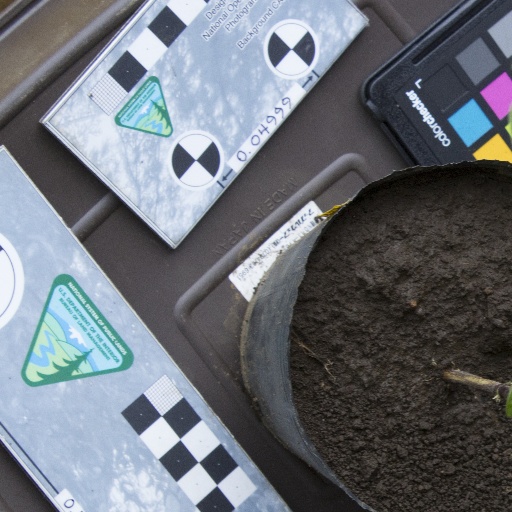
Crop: soybean